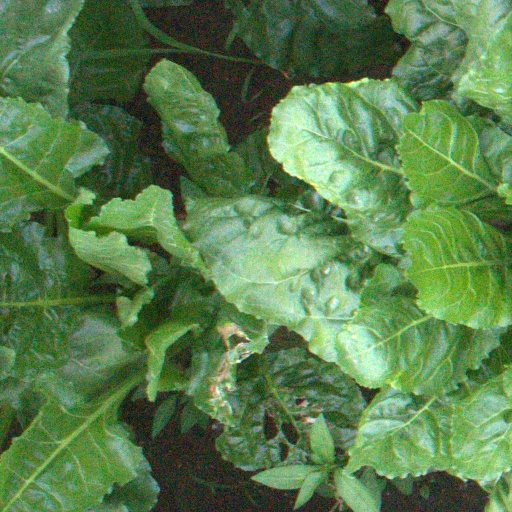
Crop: sugar beet